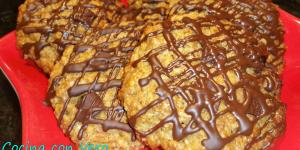
galletas de avena y chocolate sanas